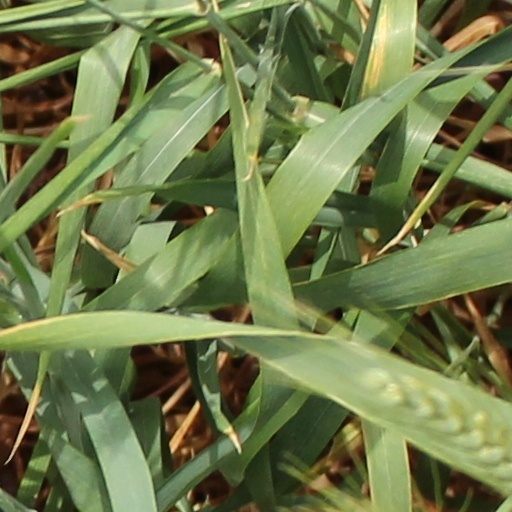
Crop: wheat